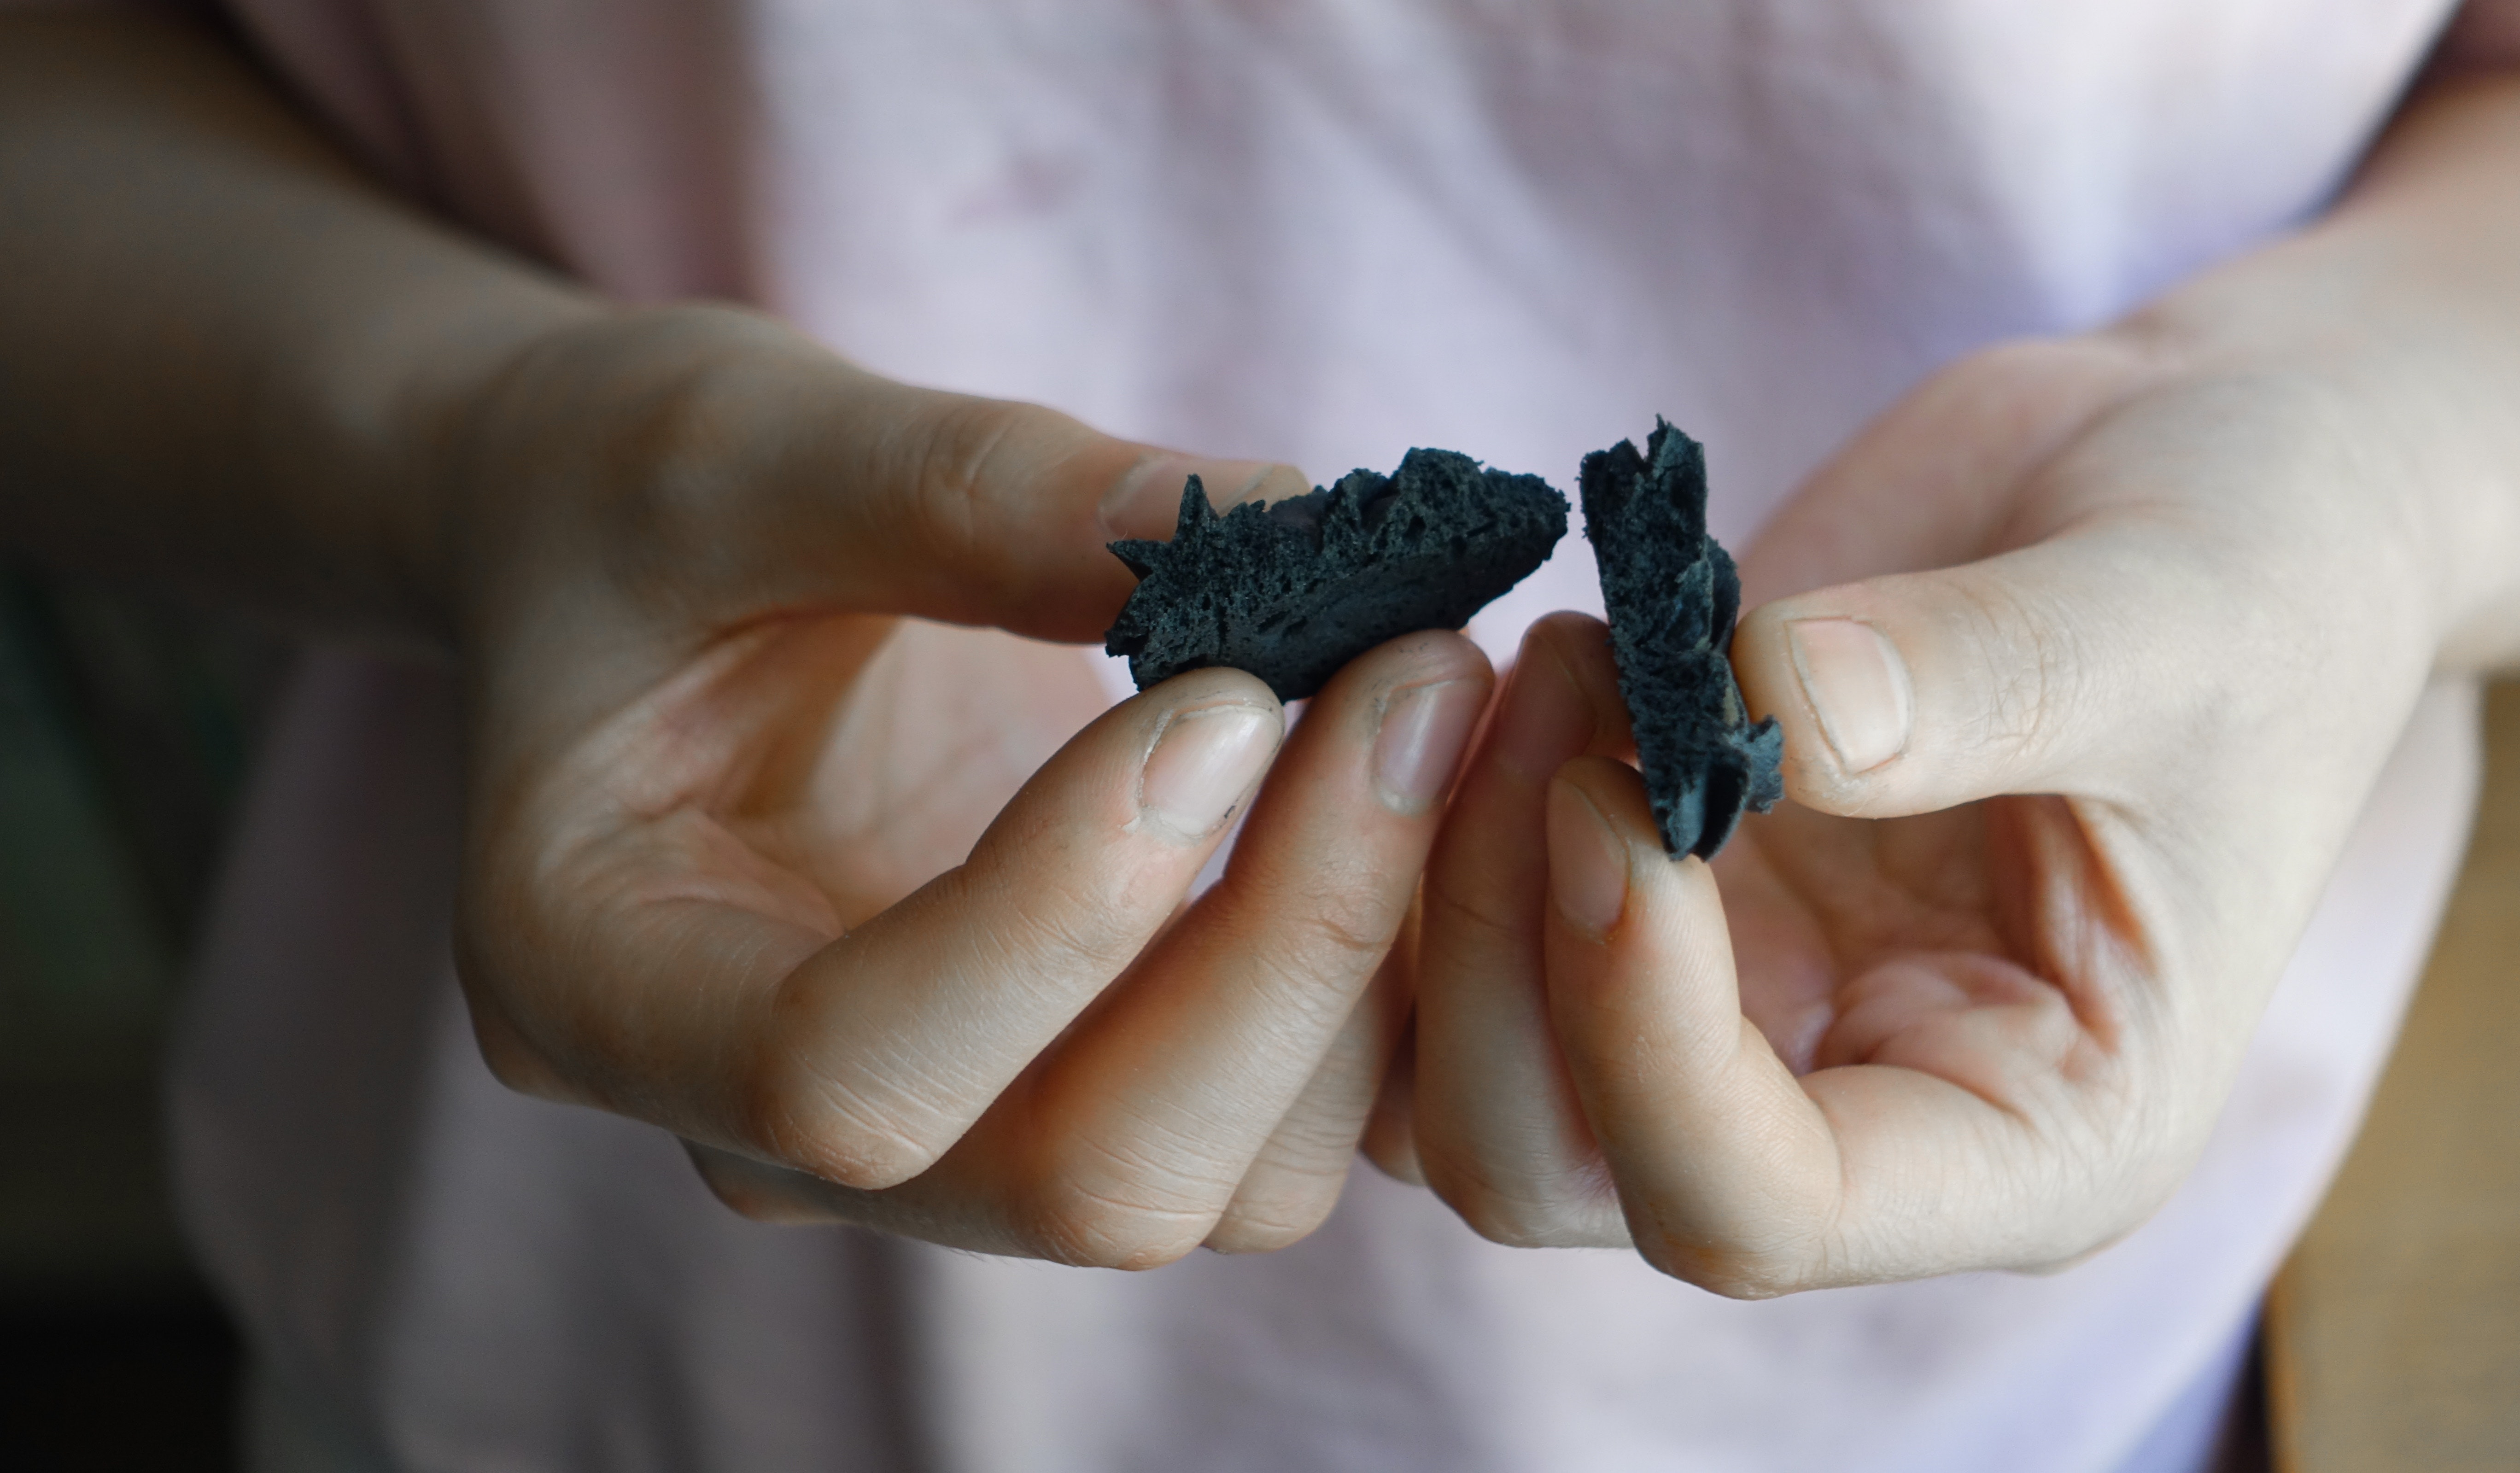
finger, hand, turtle, nail, thumb, sea turtle